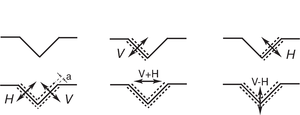
Modulation de disque stéréo